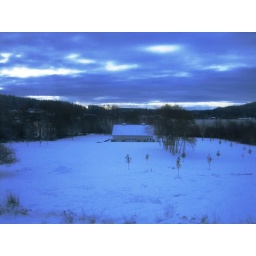
near campbell lake road